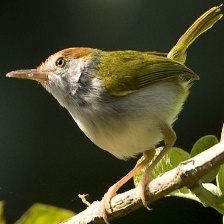
Species: TAILORBIRD
Scientific name: ORTHOTOMUS ATROGULARIS